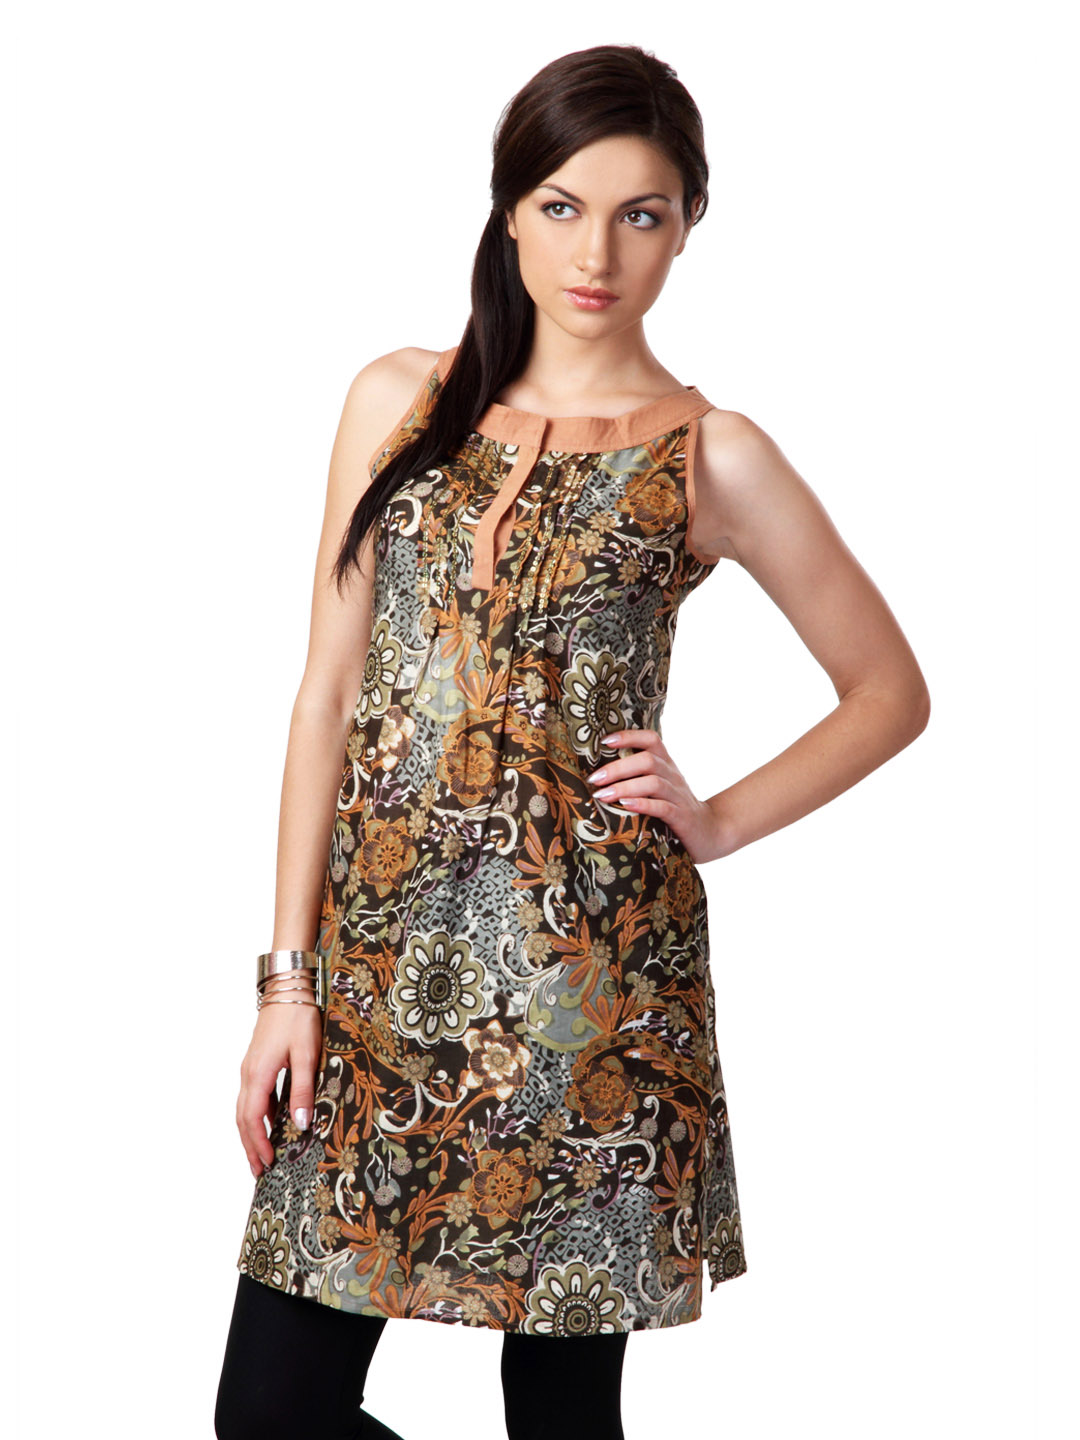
Diva Women Multi Coloured Kurta
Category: Apparel / Topwear / Kurtas
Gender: Women
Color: Multi
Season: Summer 2012
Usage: Ethnic